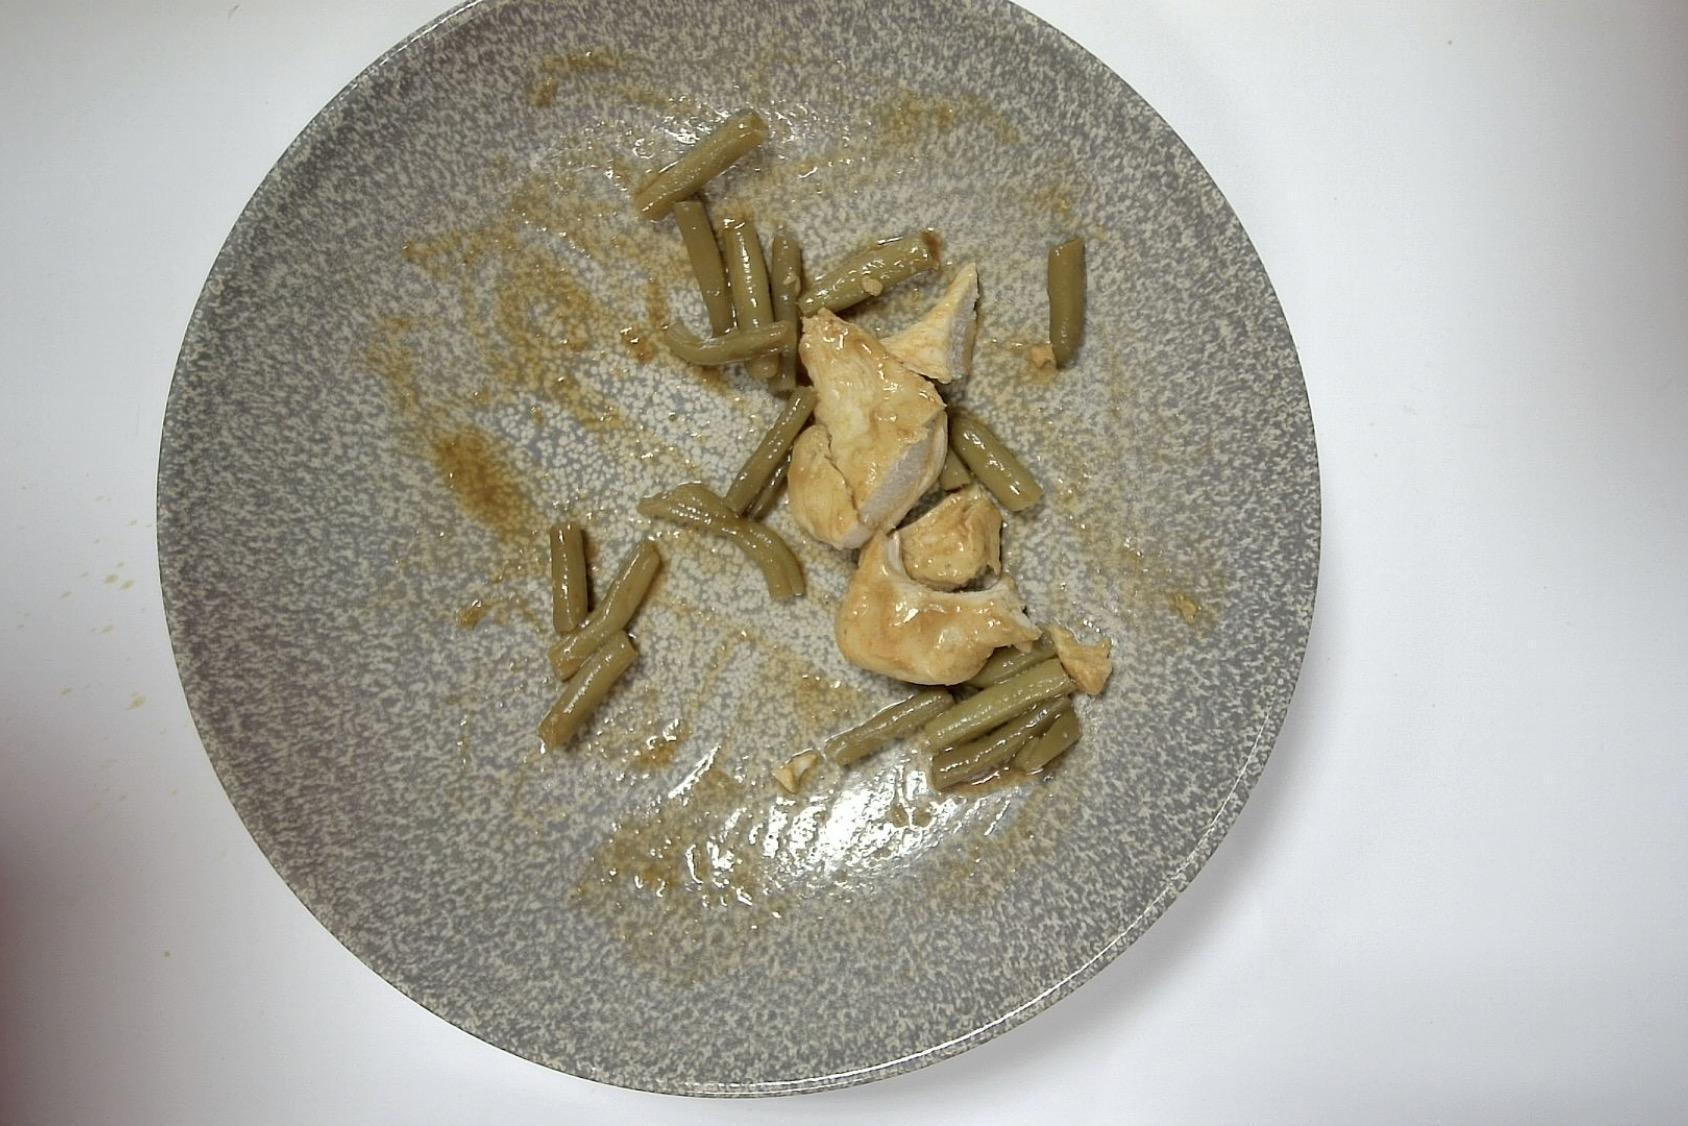
Gericht: Hähnchen mit Grüne Bohnen , Kartoffelpüree und Bratenjus
Portionsgröße: Normale Portion
Zutaten: Kartoffelpüree , Grüne Bohnen , Bratenjus, Hähnchen
Gewicht vorher: 341 g
Kalorien vorher: 326,76 kcal
Gewicht nachher: 271 g
Kalorien nachher: 259,683 kcal